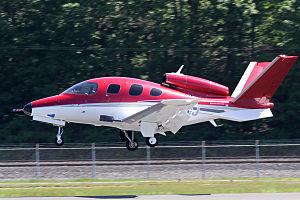
Le Cirrus Vision SF50 ou Cirrus Vision Jet est un jet léger produit par Cirrus Design.
L'aviation légère désigne l'ensemble des activités aériennes destinées aux loisirs, aux sports et au tourisme. Cela exclut en principe le travail aérien et le transport de passagers ou de fret mais, en pratique, on retrouve aussi sous ce vocable des petites activités commerciales comme la surveillance aérienne, les avions taxis, la desserte de hubs en passagers ou fret, etc. Les avions ne dépassent pas 5 700 kg et les hélicoptères 2 700 kg.